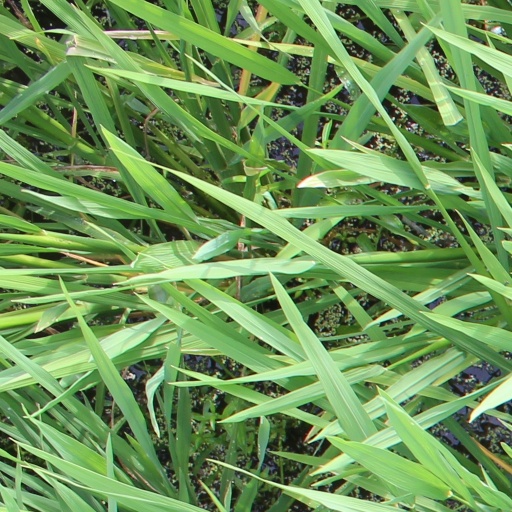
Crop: rice